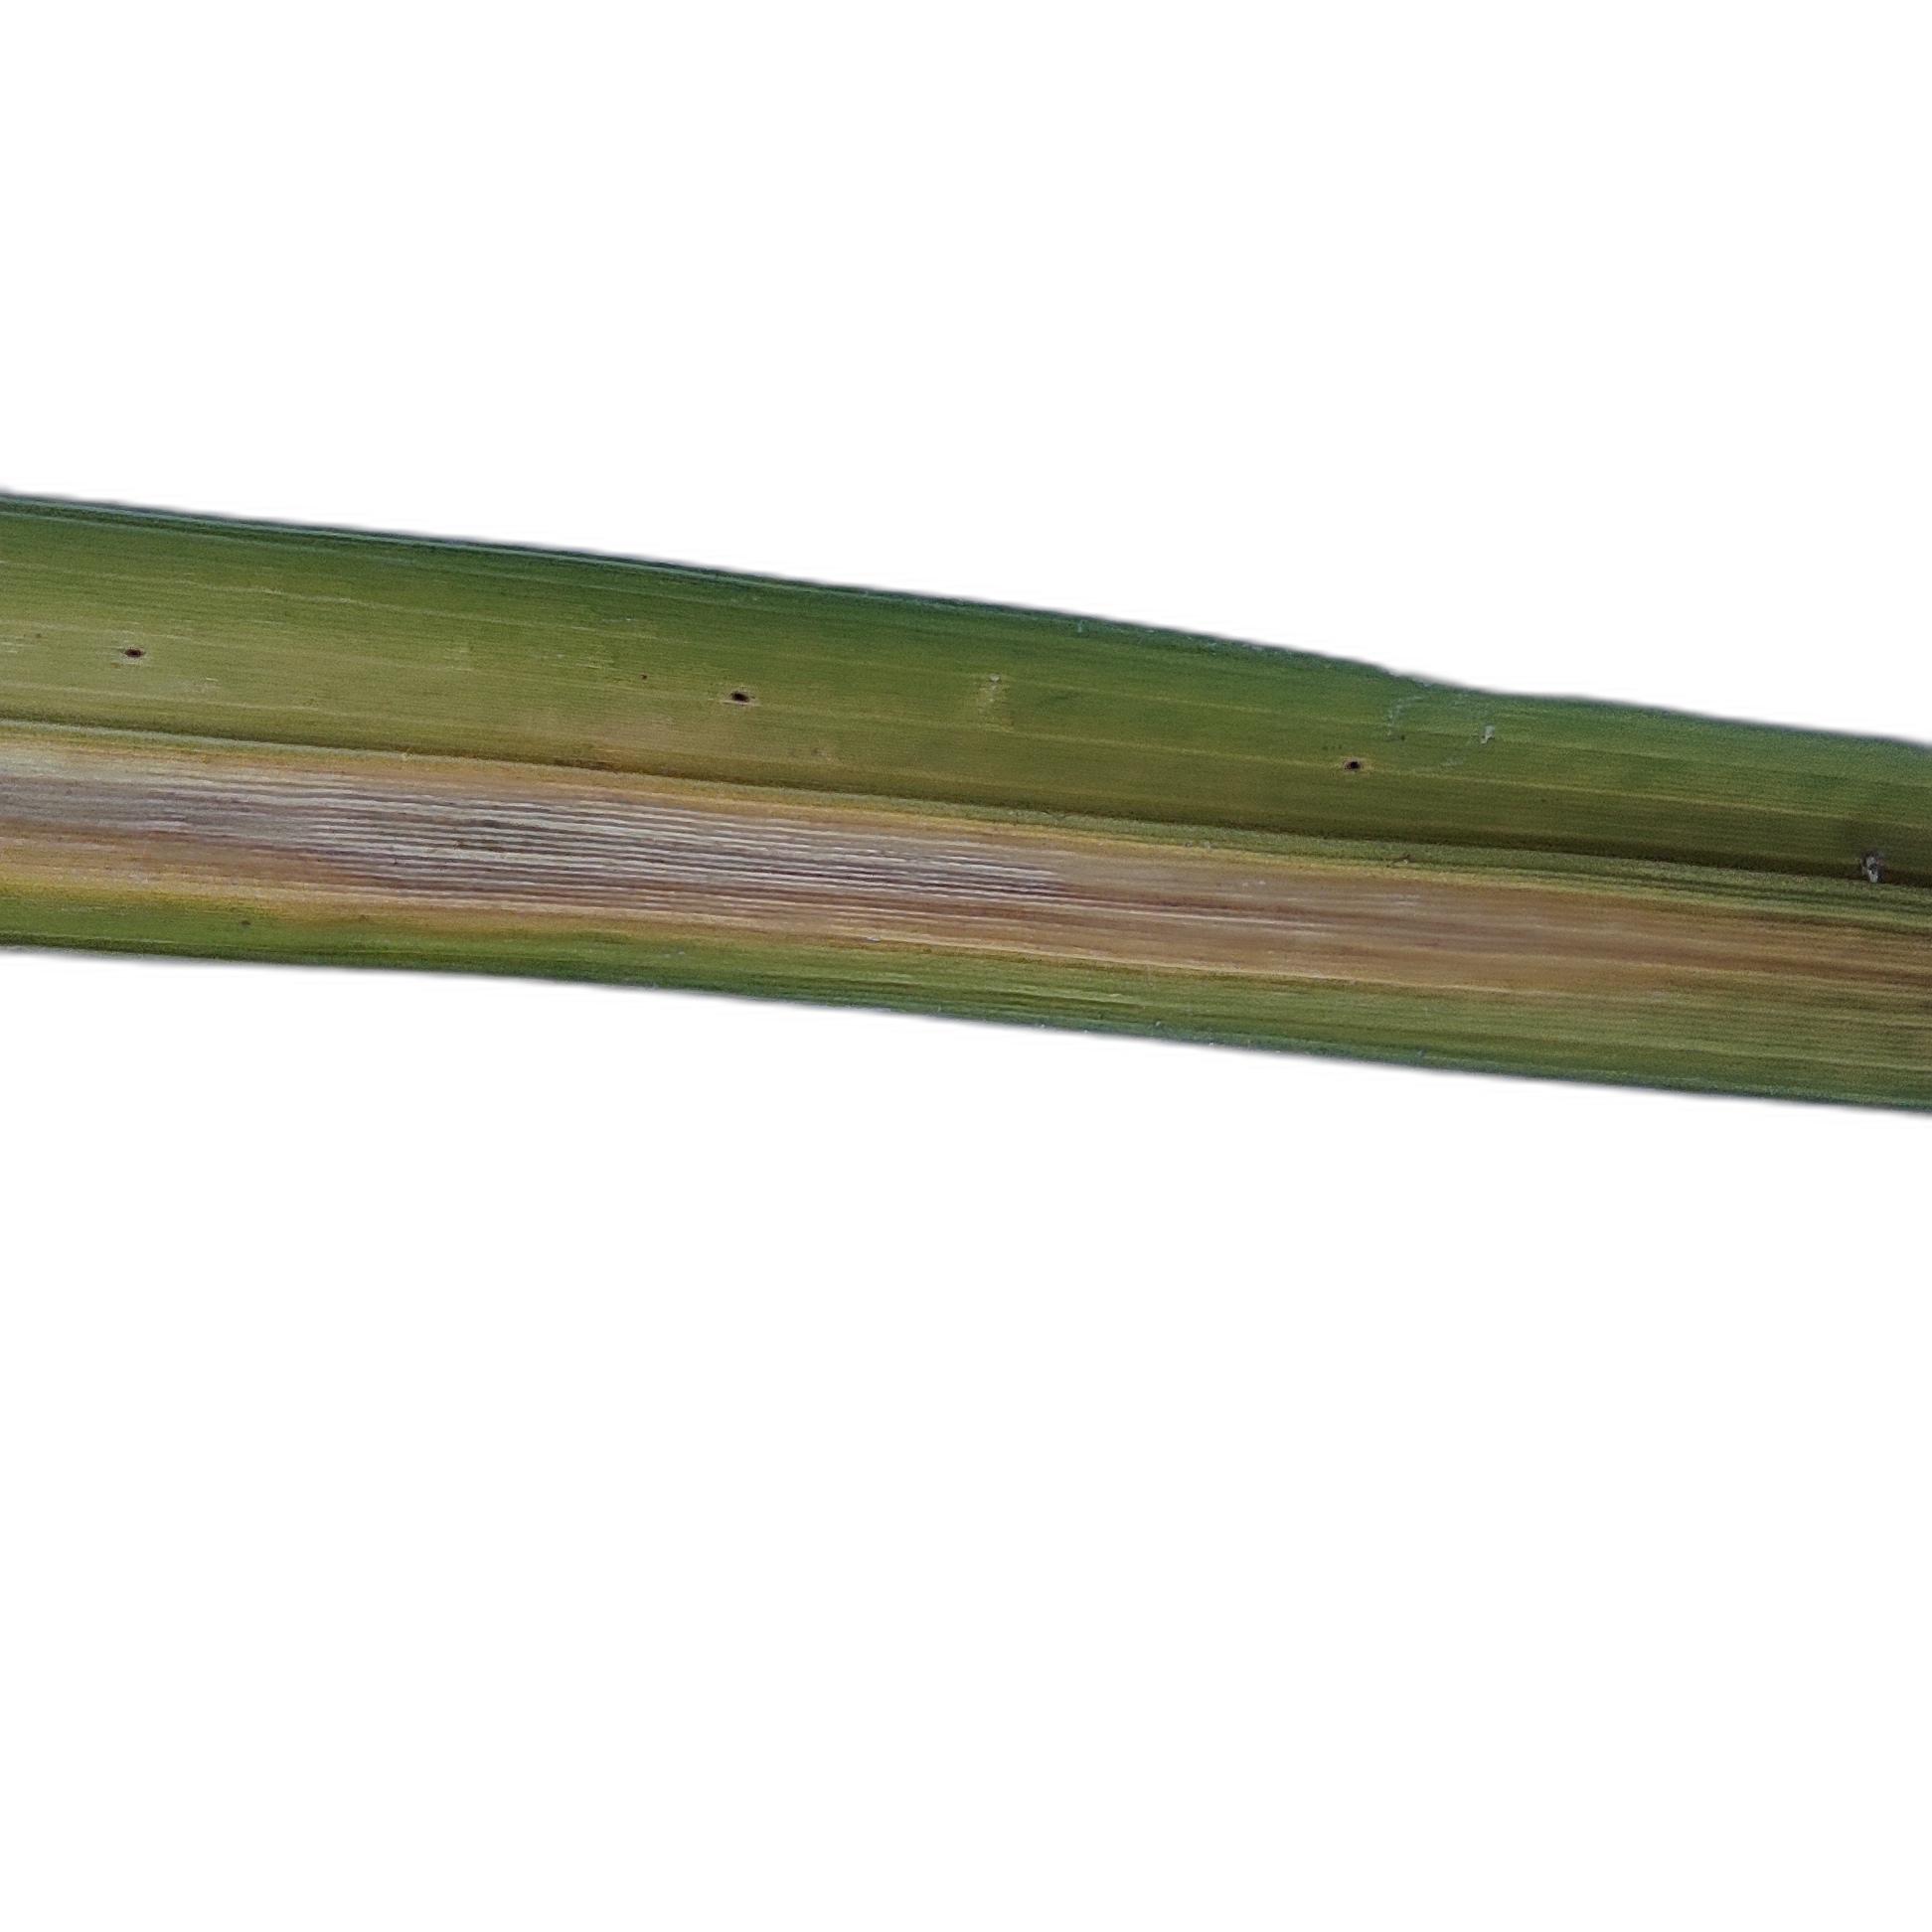
Label: Rice Stripes